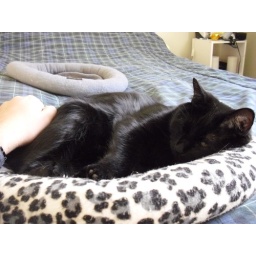
Freya curled up in the cat bed